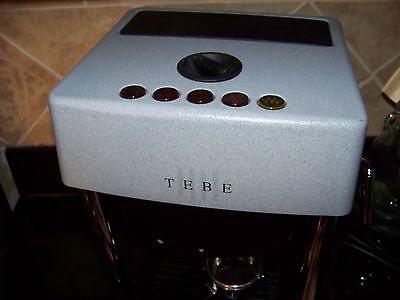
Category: coffee maker